Trachselwald

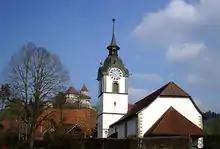
Village church

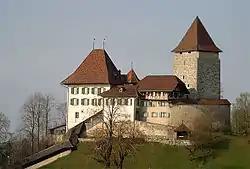
Trachselwald Castle

The village church and Trachselwald Castle are listed as Swiss heritage site of national significance. The entire village of Trachselwald is part of the Inventory of Swiss Heritage Sites, though it is shared between Lützelflüh and Trachselwald municipalities.